Police Women of Maricopa County

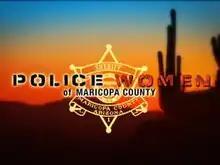

Police Women of Maricopa County is the second of TLC's "Police Women" reality documentary series, which follows four female members of the Maricopa County Sheriff's Office in Maricopa County, Arizona.